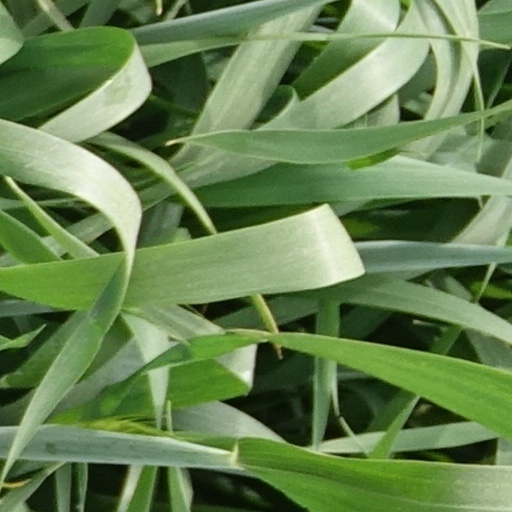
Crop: wheat